Anastase Stolojan

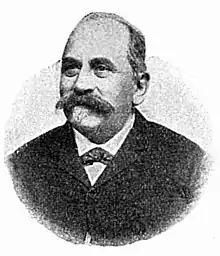
Anastase Stolojan

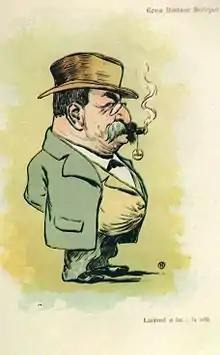
Caricature by Nicolae Petrescu Găină

Anastase Stolojan (6 August 1836 – 25 July 1901) was a Wallachian-born Romanian politician.